St. John's Catholic Church (Bangor, Maine)

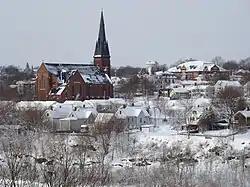

St. John's Catholic Church is a historic church at 217 York Street in Bangor, Maine. Built in 1855 at the height of the anti-immigrant Know Nothing movement, it stands as a major symbol of the city's Irish-American heritage, and a high quality local example of Gothic Revival architecture. It was listed on the National Register of Historic Places in 1973.